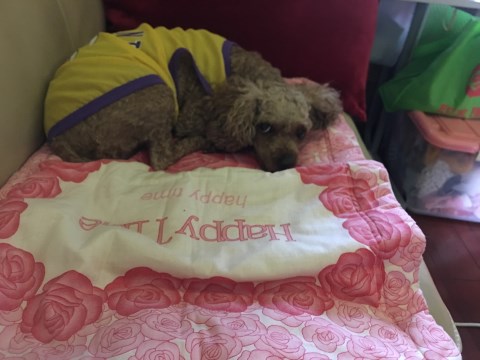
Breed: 2925-n000114-toy_poodle